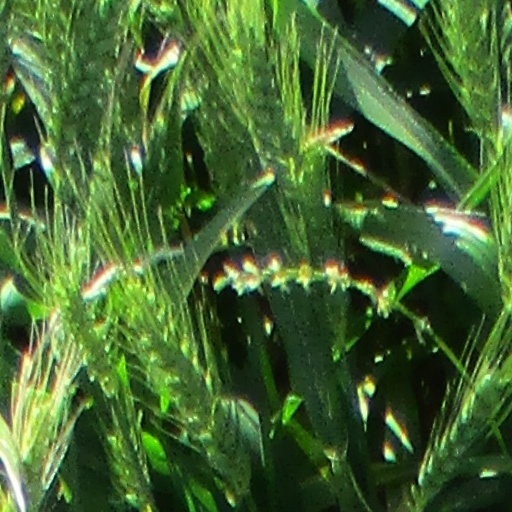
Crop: wheat